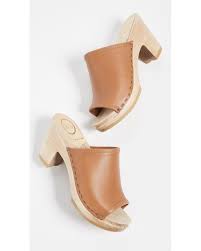
Label: Clog